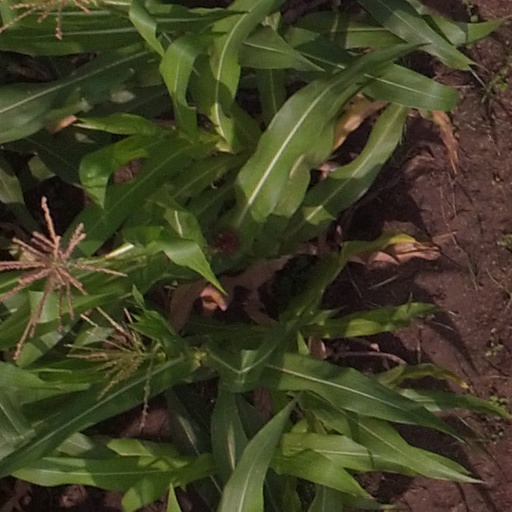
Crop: maize; corn